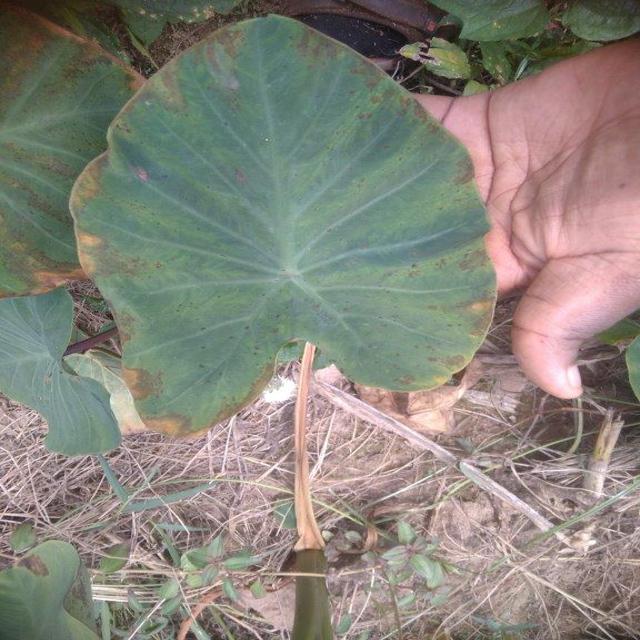
Label: Early_Blight